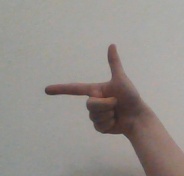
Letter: yaa